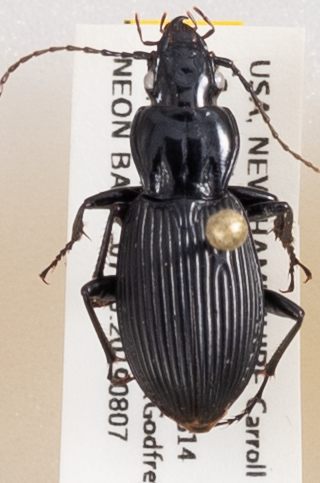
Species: Pterostichus lachrymosus
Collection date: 2019-08-07
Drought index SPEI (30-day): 0.264
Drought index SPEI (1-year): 1.13
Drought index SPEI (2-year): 0.88